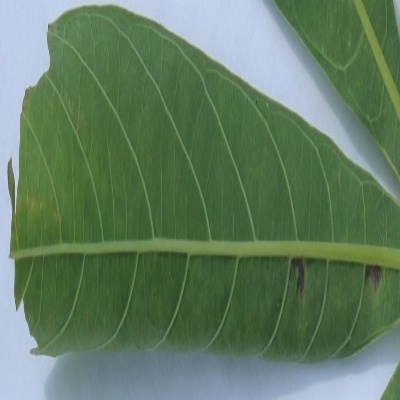
Crop: Cassava
Condition: bacterial blight